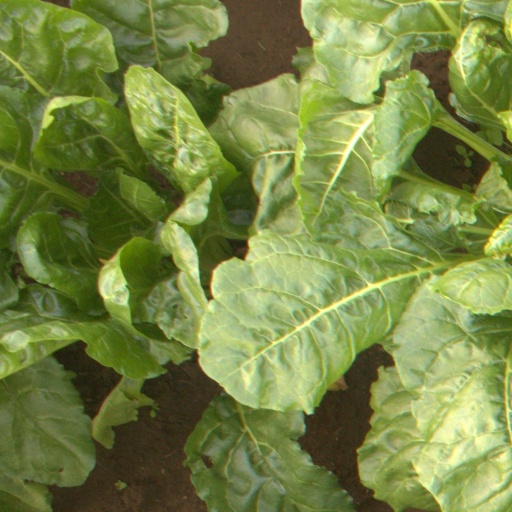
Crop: sugar beet